Universe

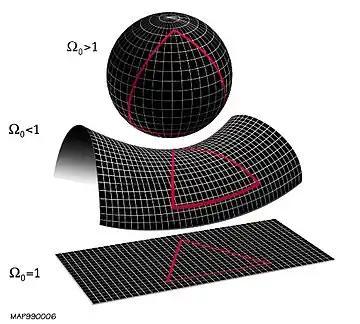
The three possible options for the shape of the universe

Cosmologists often work with space-like slices of spacetime that are surfaces of constant time in comoving coordinates. The geometry of these spatial slices is set by the density parameter, Omega (Ω), defined as the average matter density of the universe divided by a critical value. This selects one of three possible geometries depending on whether Ω is equal to, less than, or greater than 1. These are called, respectively, the flat, open and closed universes.